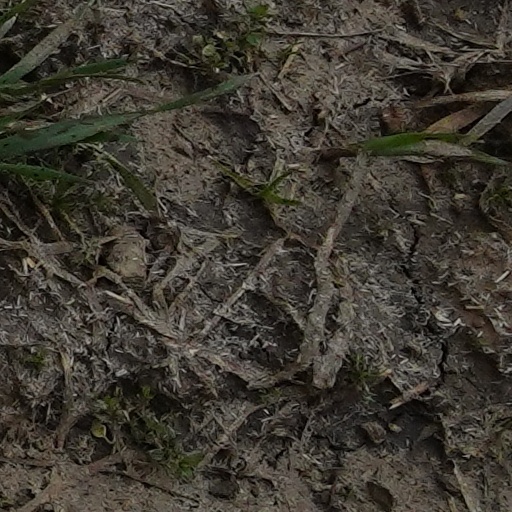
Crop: wheat